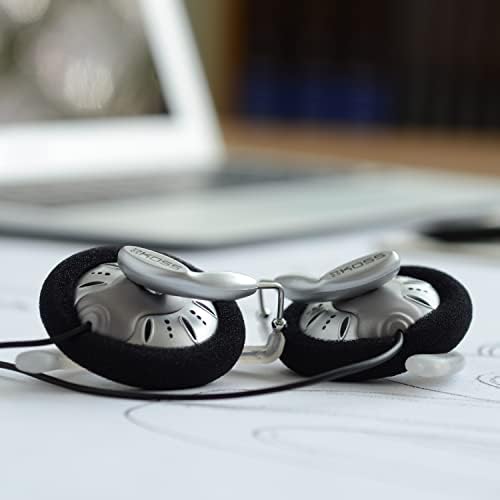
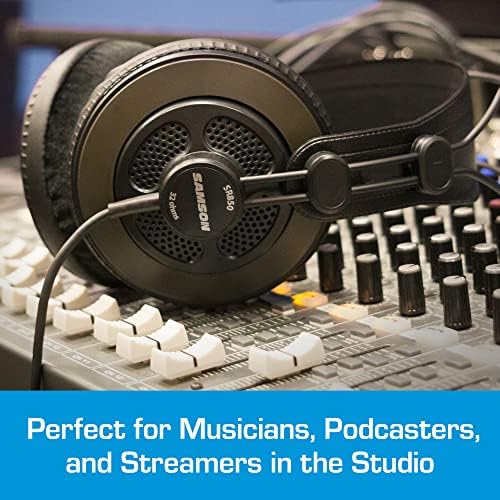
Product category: headphones
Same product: no